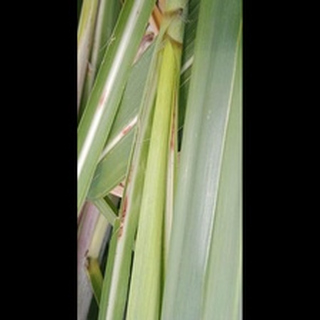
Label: sugarcane_red_rot